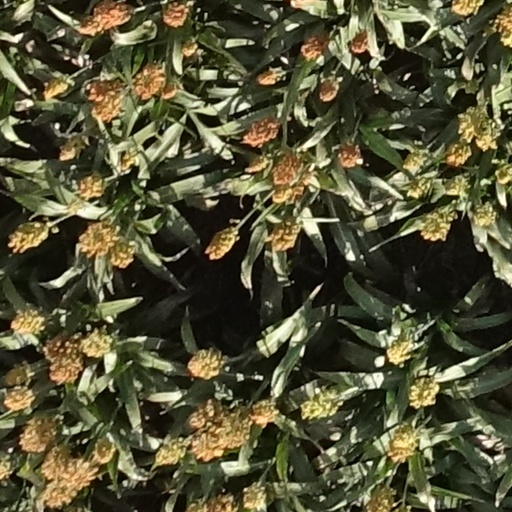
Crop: sorghum